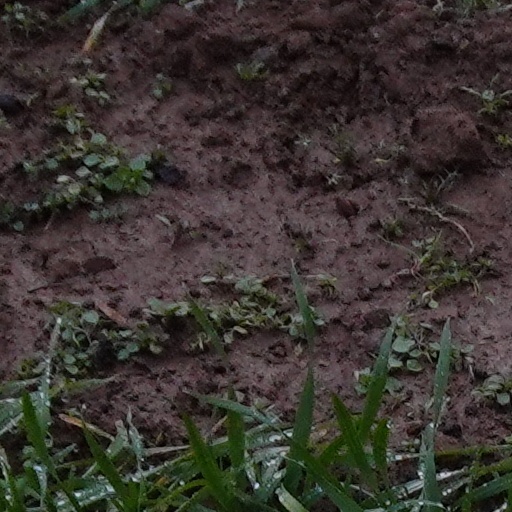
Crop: wheat